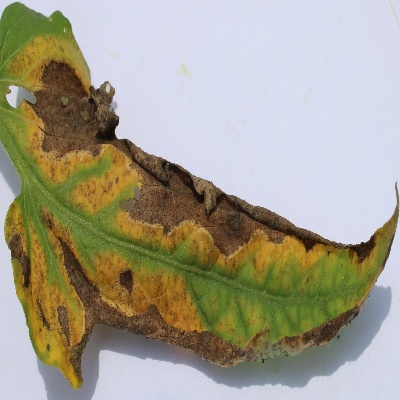
Crop: Tomato
Condition: verticulium wilt